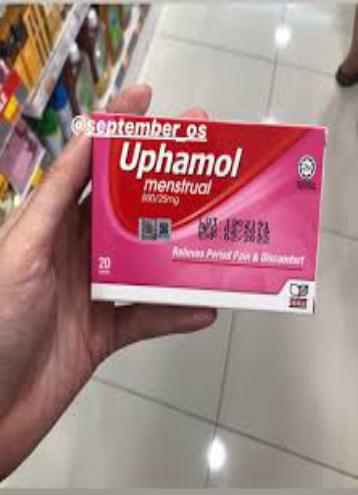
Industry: Medical